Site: brandenburg
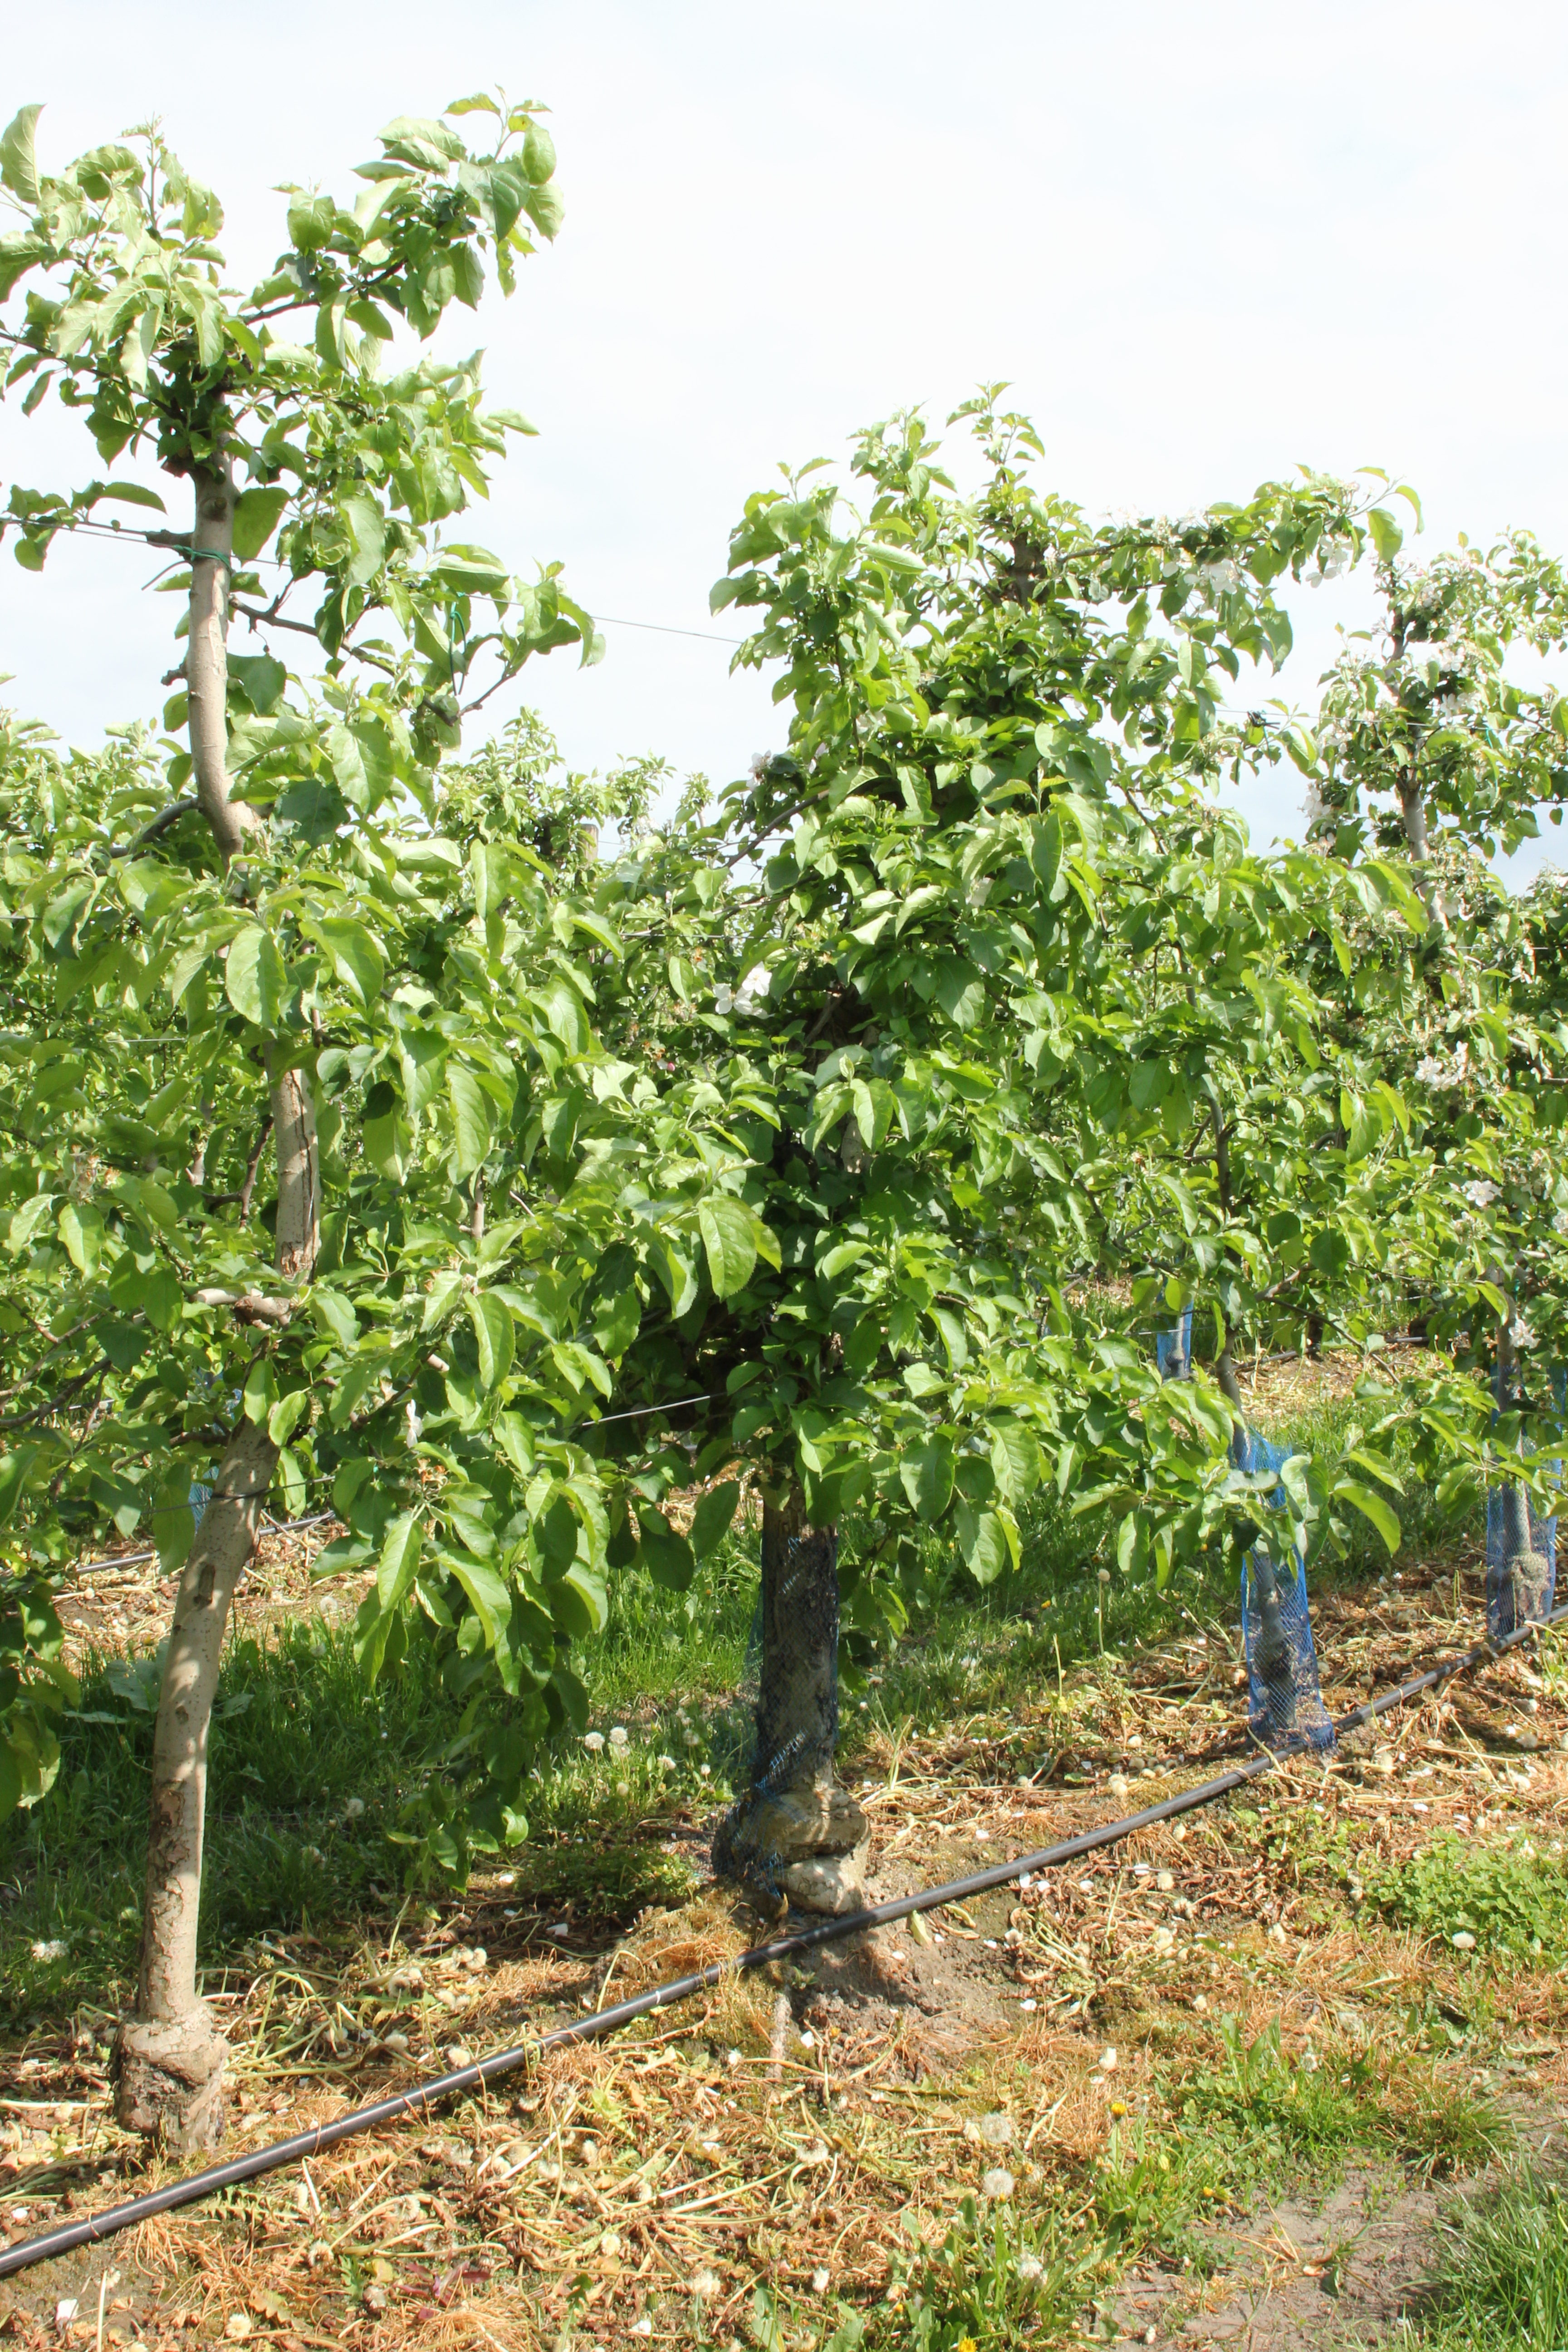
Growth stage (BBCH 67): Flowering